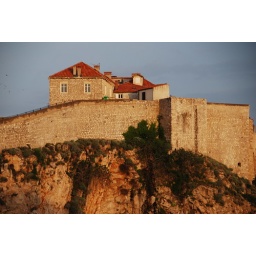
The walls of the old town turn a delightful golden colour as the sun sinks below the horizon.